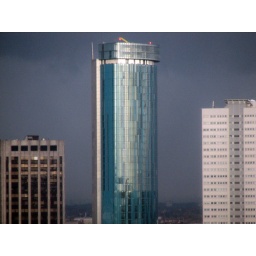
Three towers against the black sky [Birmingham]